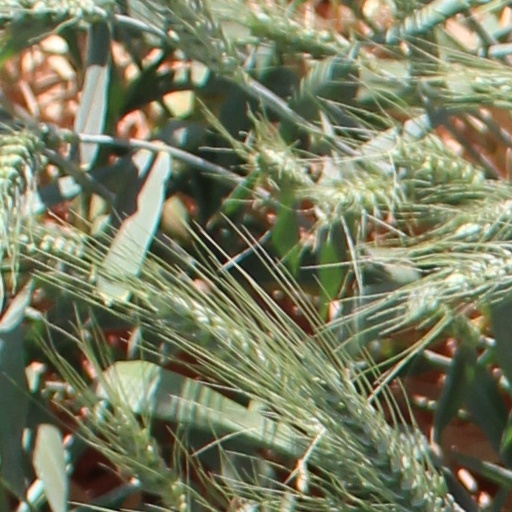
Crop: wheat